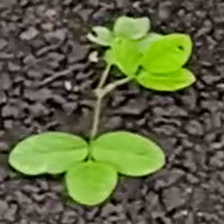
Weed species: Asian_Pigeonwings_(Clitoria Ternatea)